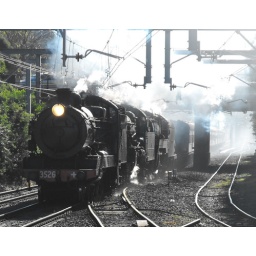
3526, 3642 and 3830 lead a long train under the bridge at Thirroul, headed for Moss Vale.